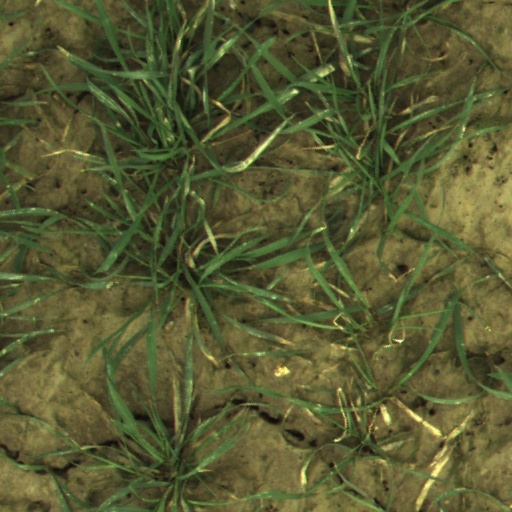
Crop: wheat